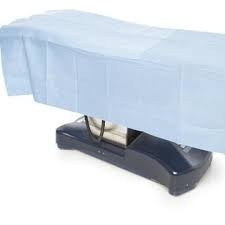
HALYARD CLEARVIEW OPERATING TABLE COVER-79648
HALYARD CLEARVIEW OPERATING TABLE COVER-79648 Item Number - SNTHA-79648 Table Cover, 60" x 76", Non-Sterile, 30/cs Package Dimension: 1.00x1.00x1.00 IN - Weight: 1.00LB Manufactuer Item Code: 79648 Availability: 14-21 Days For assistance, including bulk pricing, please call us at 312-715-7101
Brand: O&M Halyard
Category: Business & Industrial > Medical > Medical Furniture > Surgical Tables > General Surgery Surgical Tables